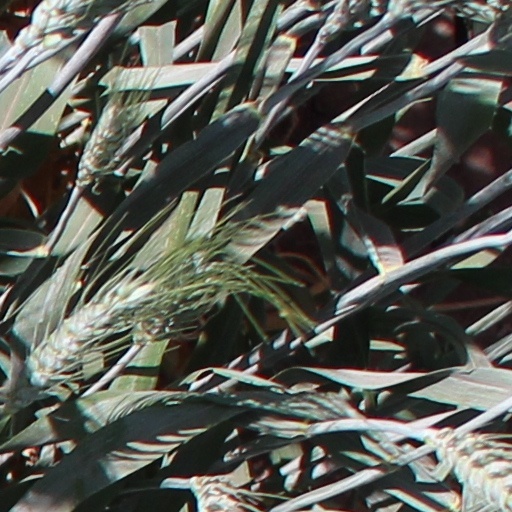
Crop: wheat